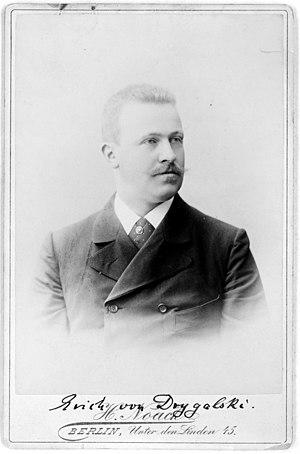
L'âge héroïque de l'exploration en Antarctique est une période qui s'étend de la fin du XIXᵉ siècle au début des années 1920, au cours de laquelle des hommes explorent la terra incognita qu'est alors l'Antarctique.